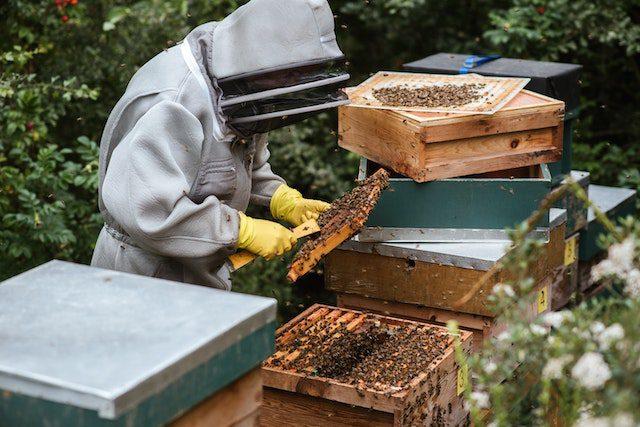
Mfugaji wa nyuki akiwa amevaa mavazi sahihi yanayomsaidia dhidi ya kung'atwa na nyuki. Mfugaji huyu akiwa amezungukwa na mizinga ya nyuki, na nyuki hawa hutengeneza asali, ambayo hutumika kama tiba asili kwa ajili ya kutibu matatizo mbalimbali.